John Saxon

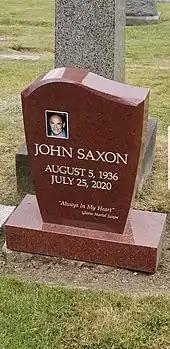
Saxon's gravesite in Lake View Cemetery, Seattle

Saxon, who had done martial arts since 1957, appeared as the martial artist Roper in 1973's "Enter the Dragon". It was Bruce Lee's first major role in a Hollywood feature. He almost backed out of "Enter the Dragon", on account of the script being too light. "It was a 60-page treatment", said Saxon in a 2002 interview. "I thought: there's not enough to act here. A stunt man could play it. But they talked me into it, saying they would work in my suggestions. Some things they shot and kept in the film, but most of it they discarded." After "Enter the Dragon", Saxon had no further interest in appearing in martial-arts films.